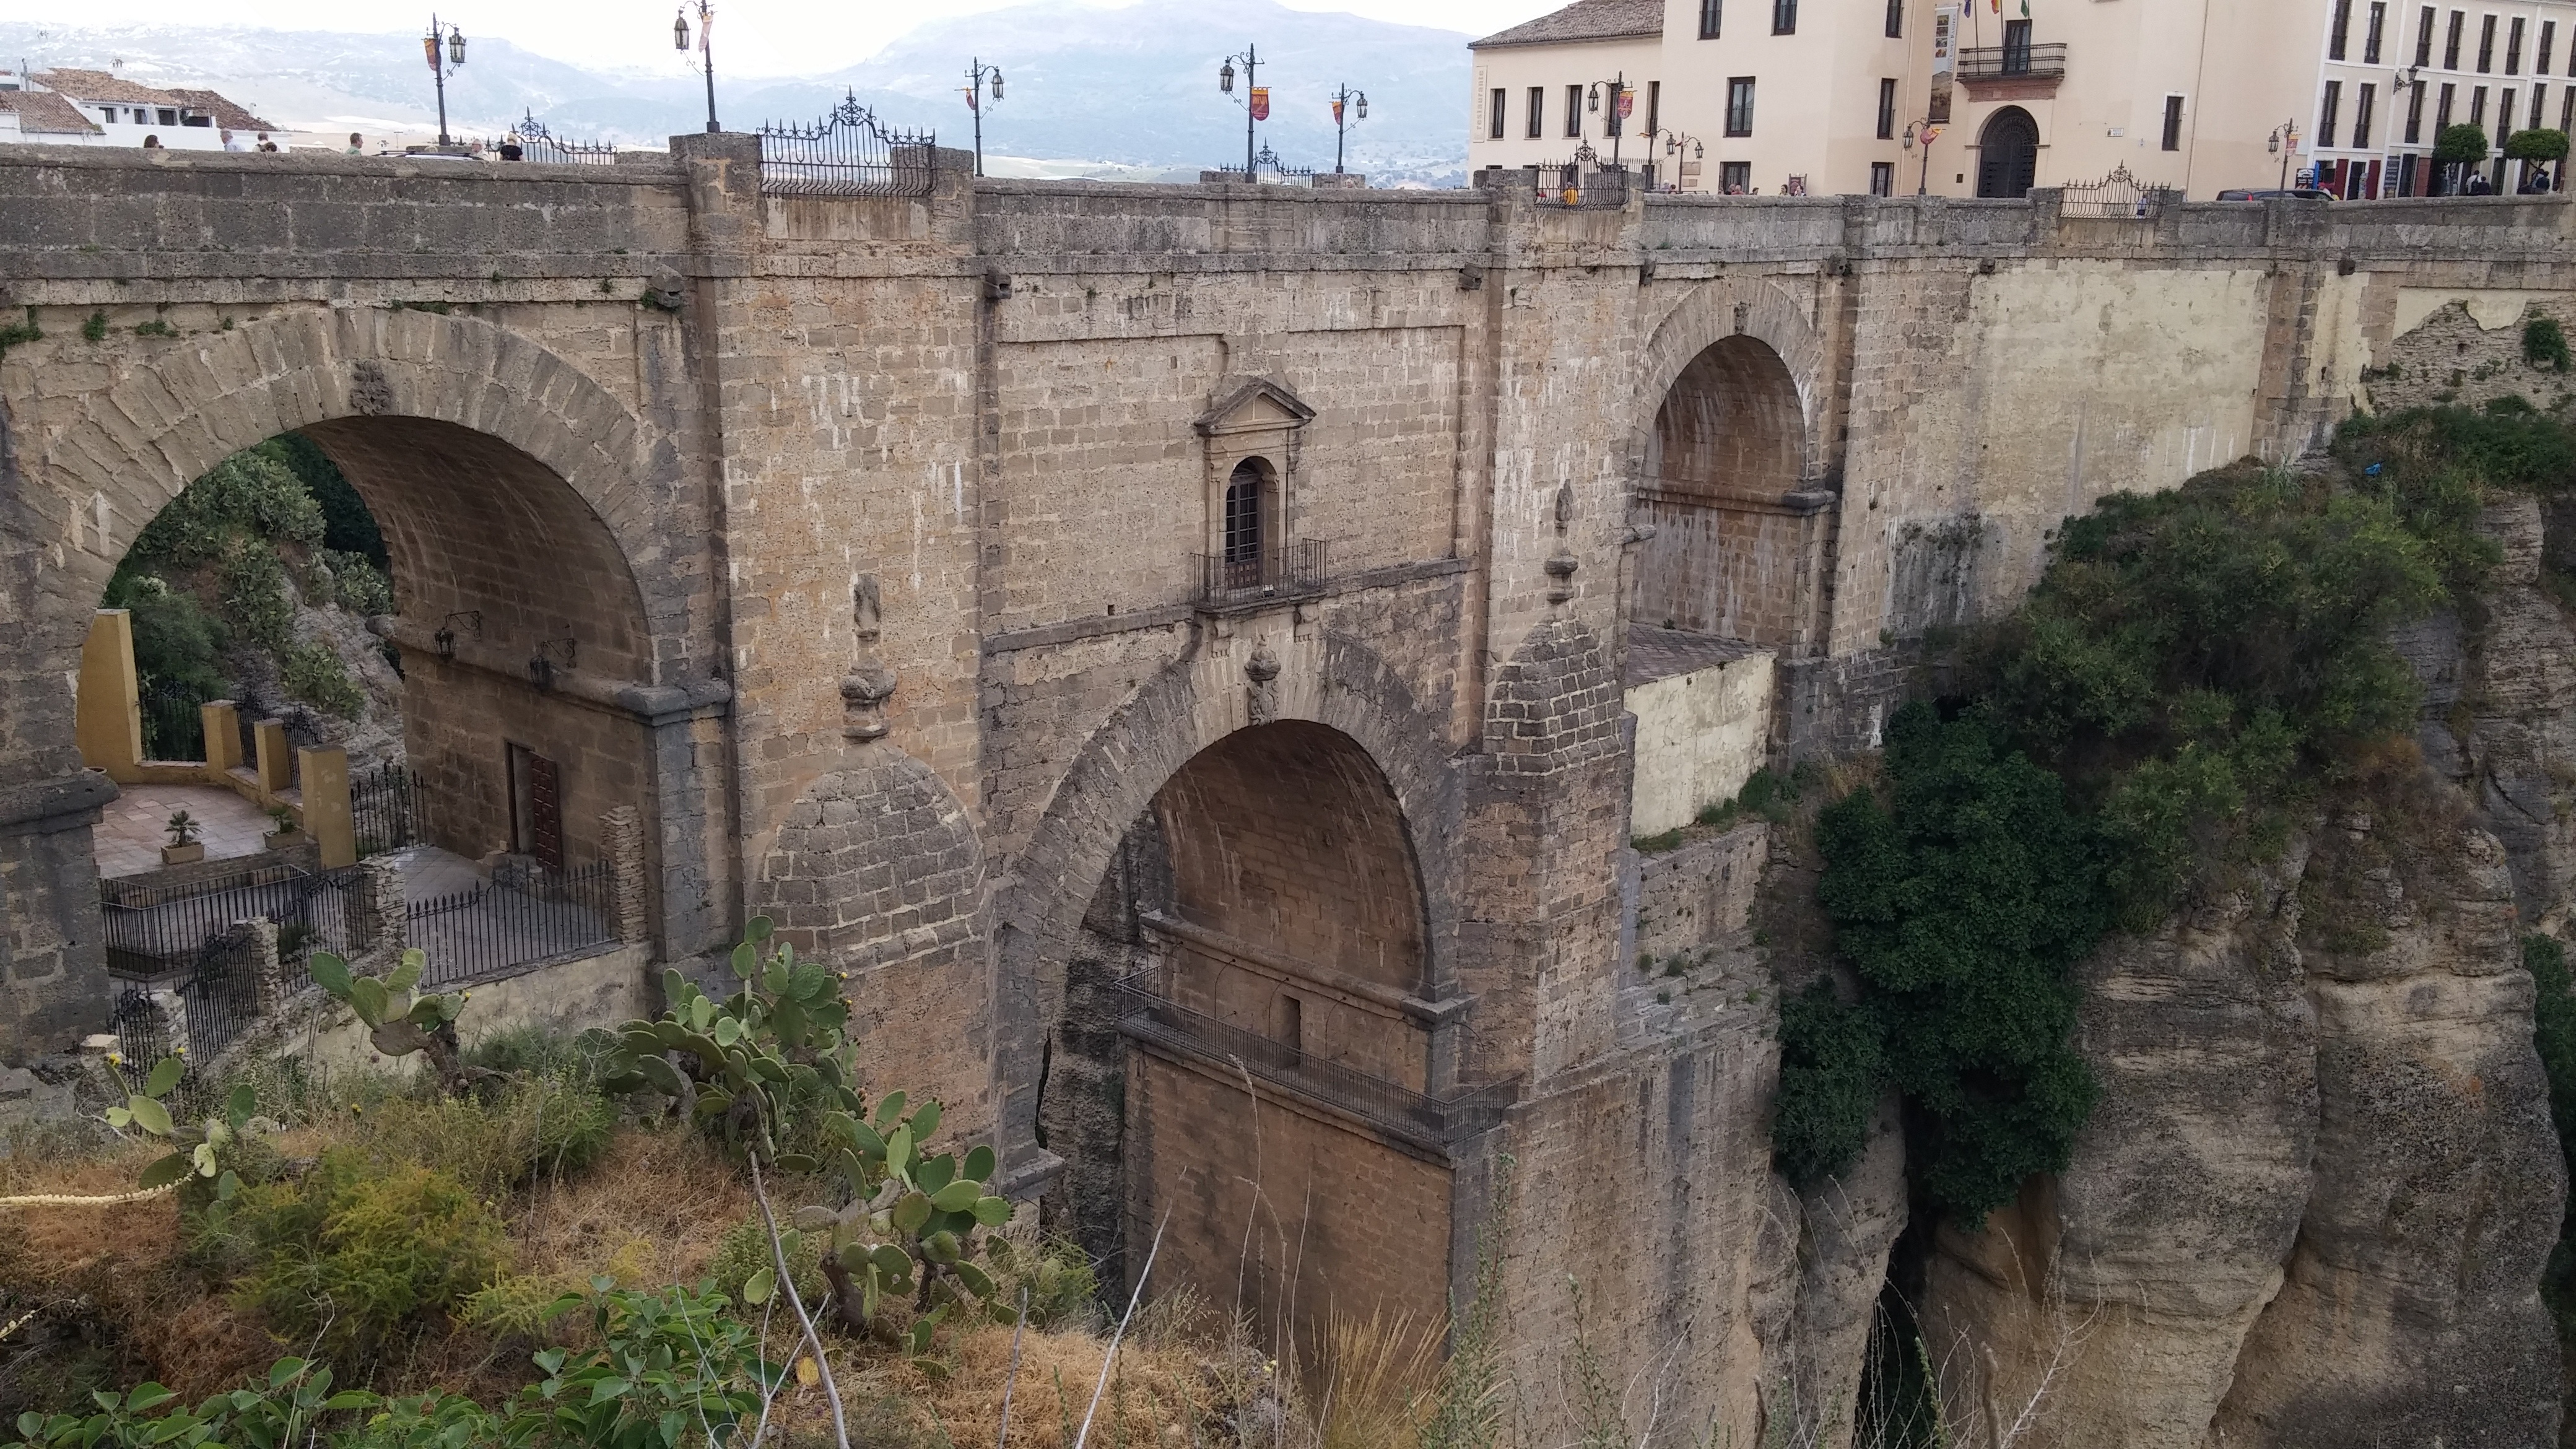
architecture, bridge, round, urban, river, arch, construction, symbol, cross, fortification, tourism, waterway, place of worship, medieval architecture, spain, engineering, ruins, monastery, ancient rome, tajo, aqueduct, unesco world heritage site, roman bridge, historic site, ancient history, ancient roman architecture